Royal Spanish Gymnastics Federation

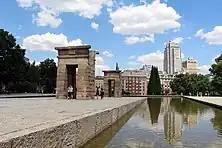
RFEG headquarters (in the background), in front of the Temple of Debod.

In June 1932, at the initiative of the Spanish Gymnastic Society, the current Spanish Federation of Gymnastics was established, although it continued to retain the name of Spanish Gymnastic Federation or Spanish Gymnastic Confederation for some years. In 1933 he joined the International Gymnastics Federation. In 1941 it organized the first Spanish Artistic Gymnastics Championship for men, while in 1953 the first for women was held. As of 1966, the Spanish Federation of Gymnastics was split from the weight.